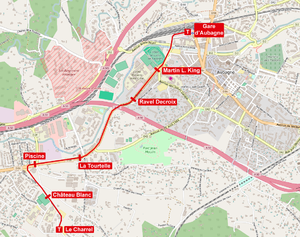
Plan du tramway d'Aubagne
Le tramway d'Aubagne est un réseau de tramway du pays d'Aubagne et de l'Étoile.
Aubagne est une commune située dans le département des Bouches-du-Rhône en région Provence-Alpes-Côte d'Azur dans le Sud-Est de la France.